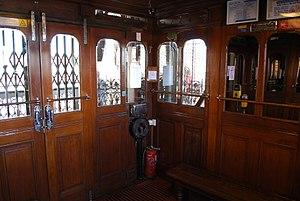
L'ascenseur de Santa Justa, également connu sous le nom de Elevador do Carmo, est un ascenseur bâti dans le centre historique de la ville de Lisbonne. Il permet de relier la Baixa pombalina au Bairro Alto.